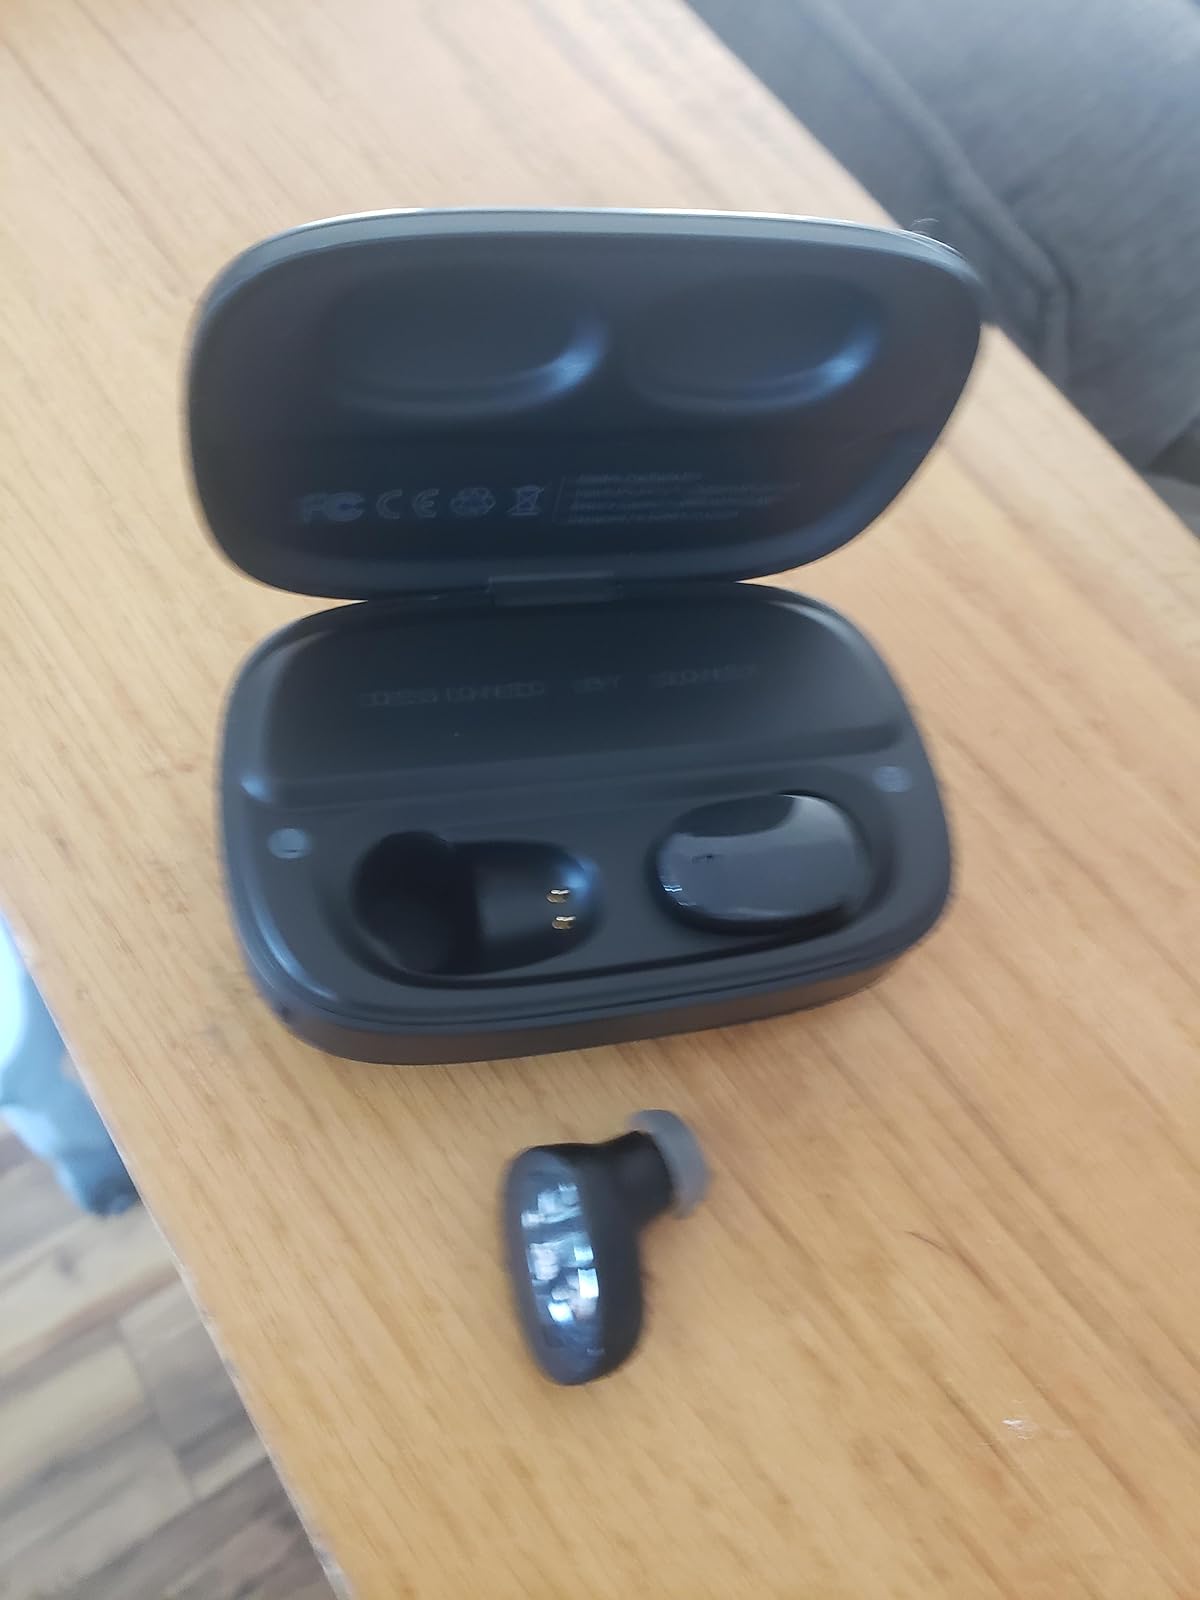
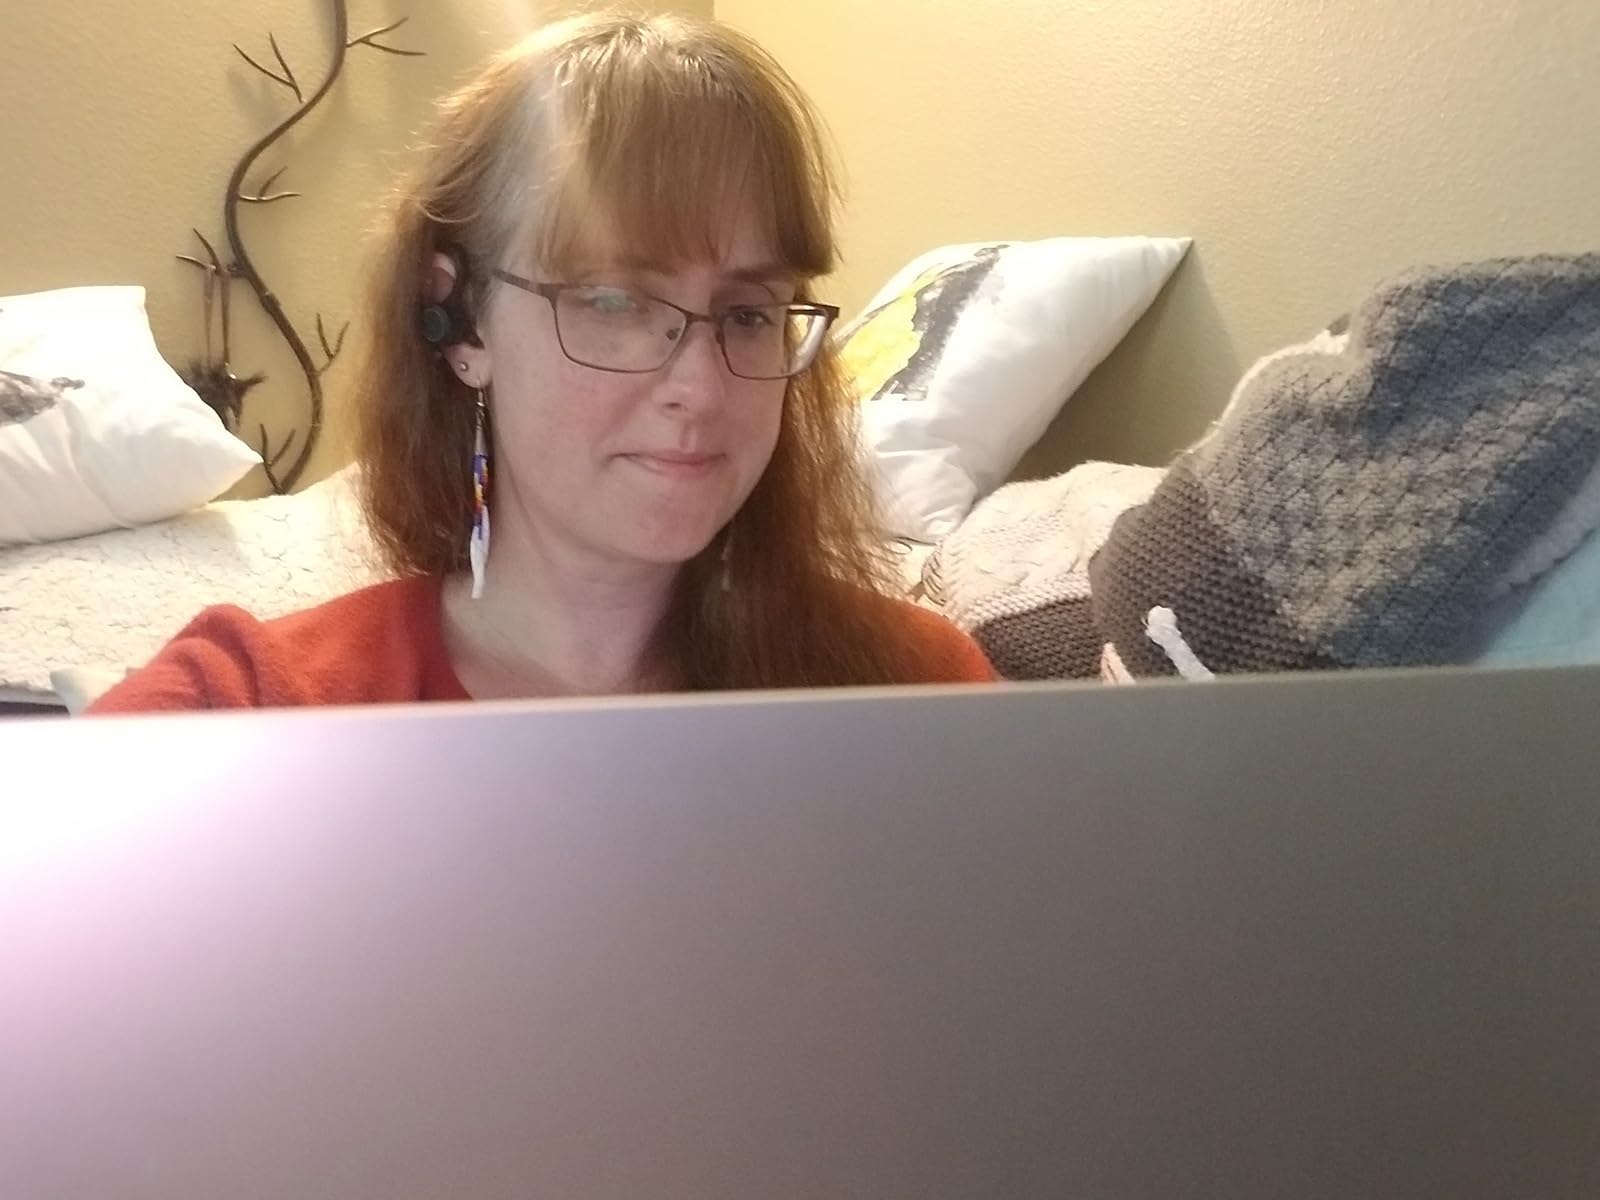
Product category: earbuds
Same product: no